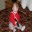
Label: baby